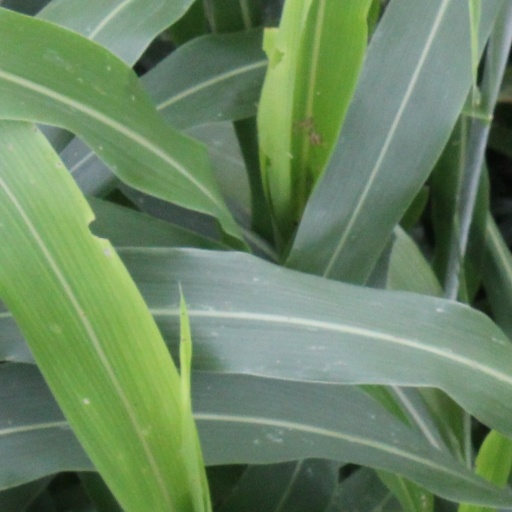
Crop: sorghum